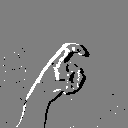
ASL letter: x